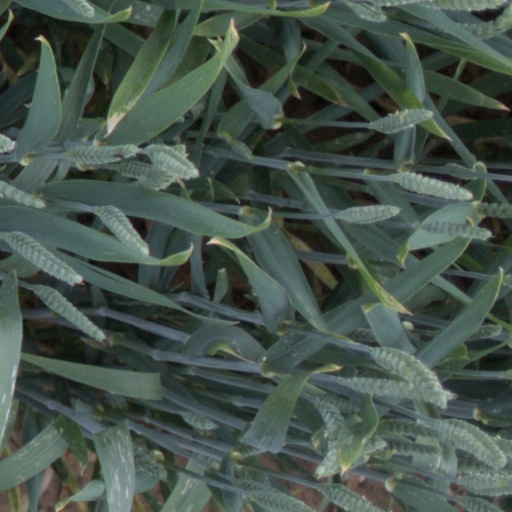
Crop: wheat